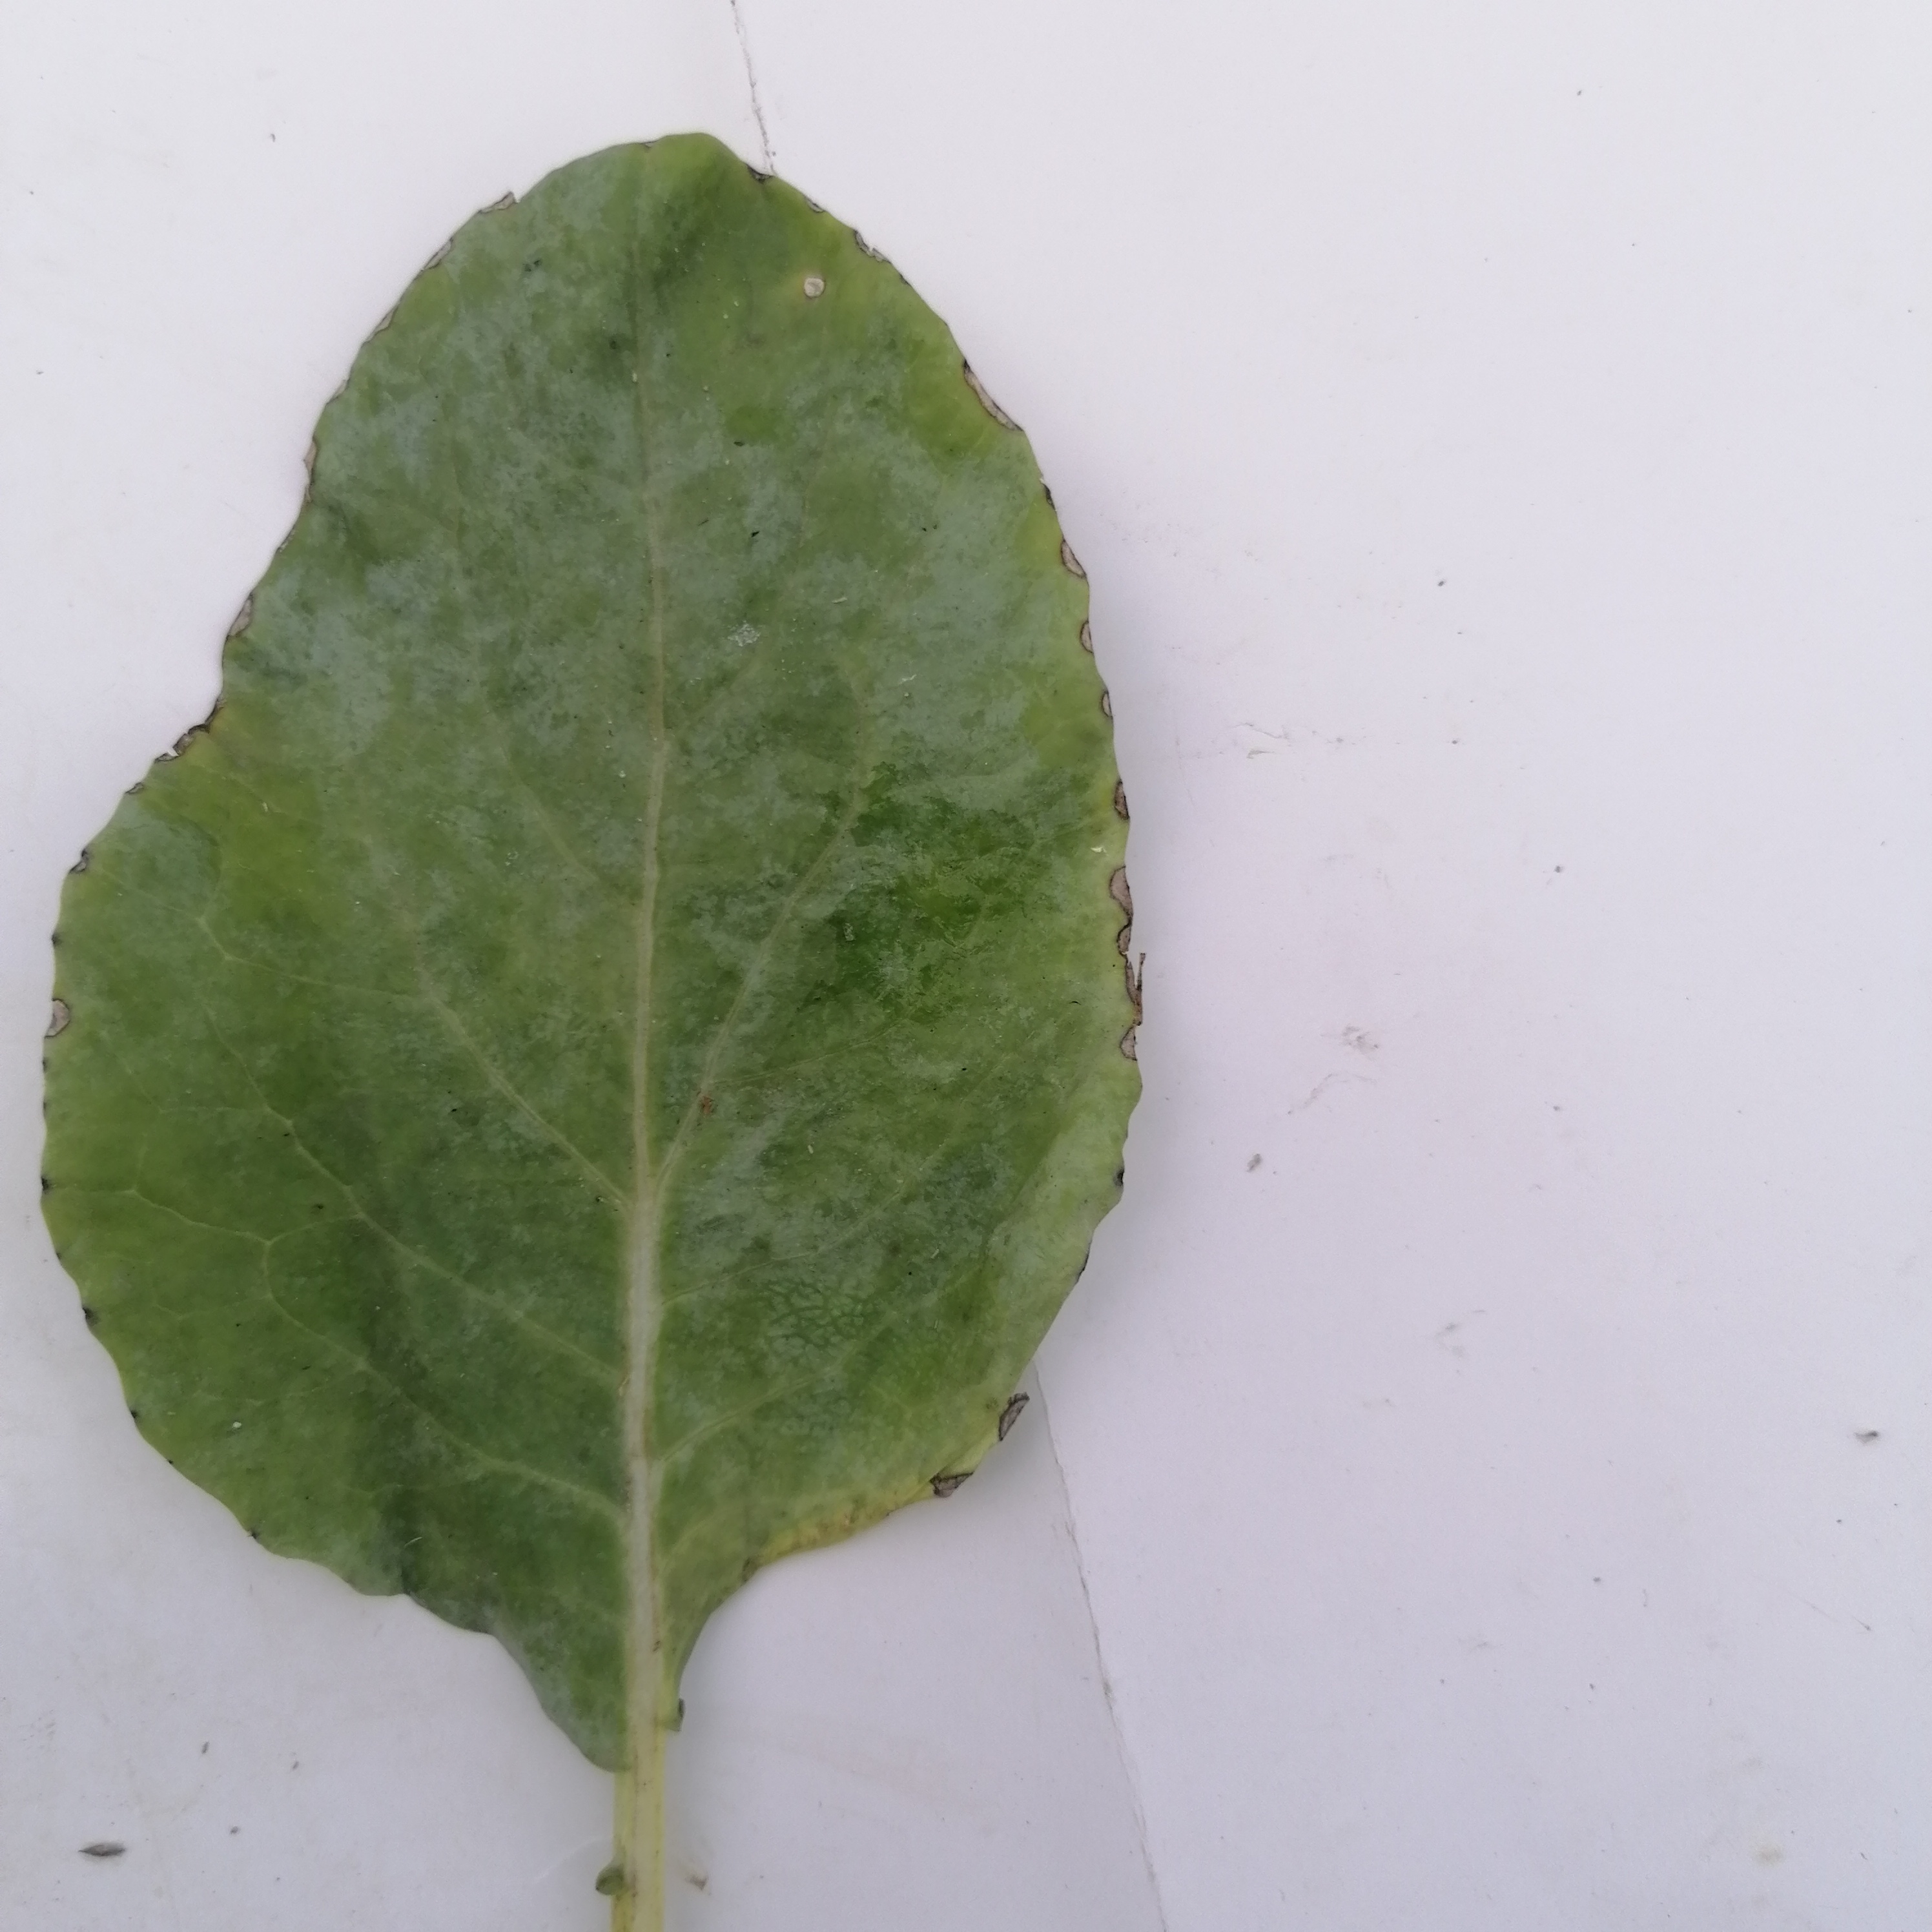
Label: Black Rot